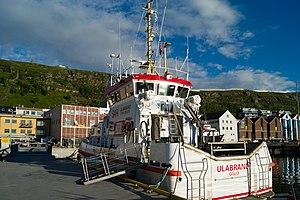
Ulabrand, bateau de recherche et sauvetage de la Redningsselskapet, Hammerfest, Norvège.